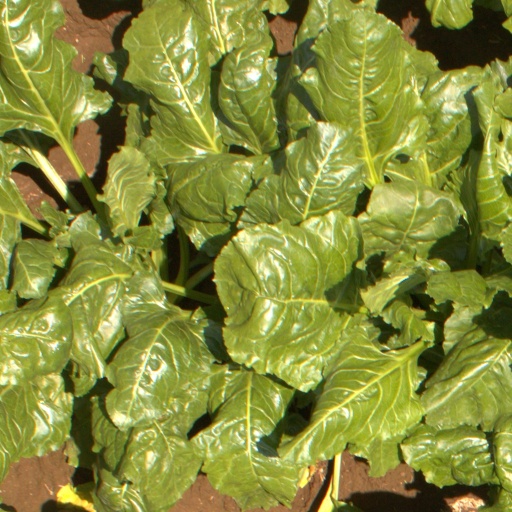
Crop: sugar beet